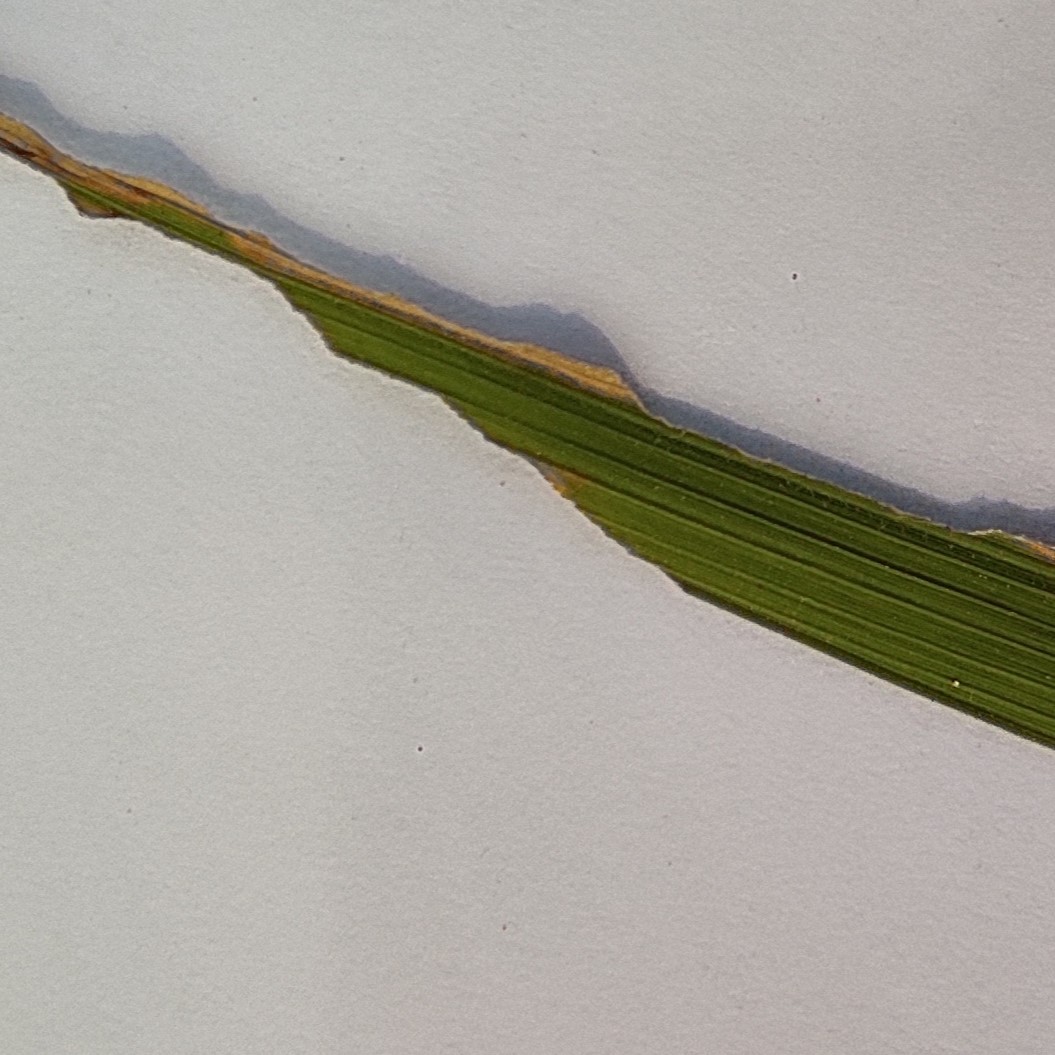
Label: Insect